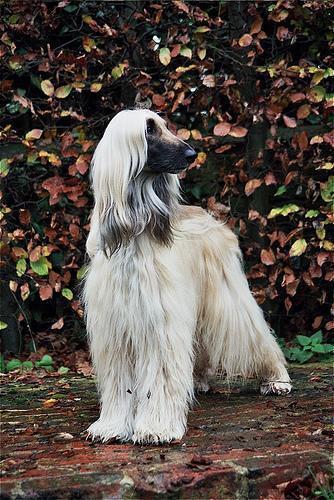
Afghan_hound